New Orleans Film Festival

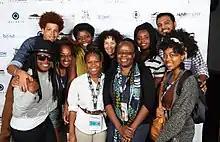
New Orleans Film Festival Emerging Voices Program Cohort 2015

Paste Magazine praised the festival for offering “a platform to voices that still fight to be heard.” We honor three vital commitments to filmmakers and to audiences hungry for fresh work with perspectives less often represented on the silver screen: